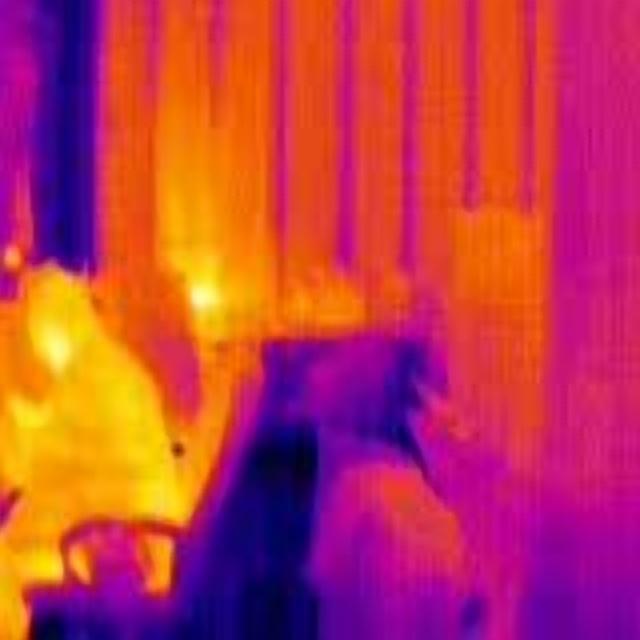
Detected objects:
label: person